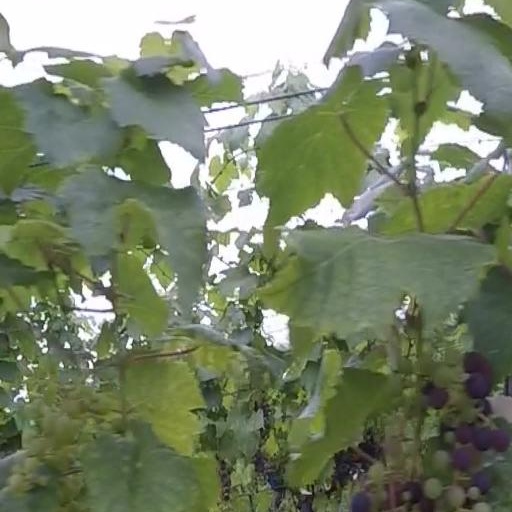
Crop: grape